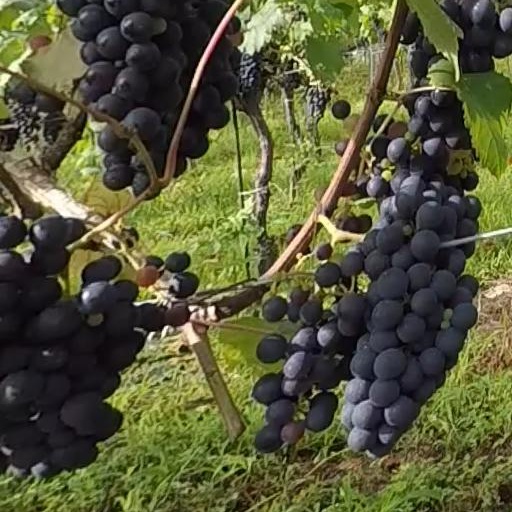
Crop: grape